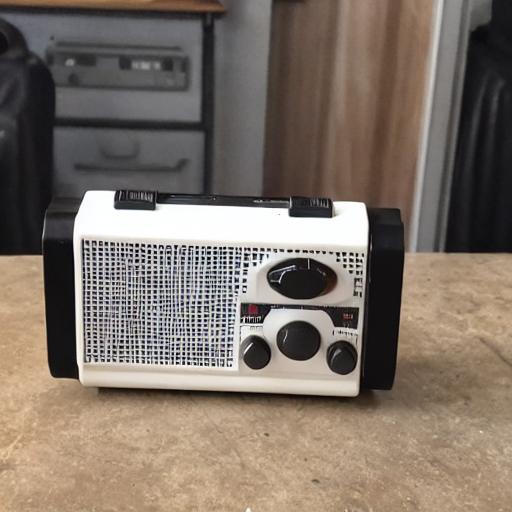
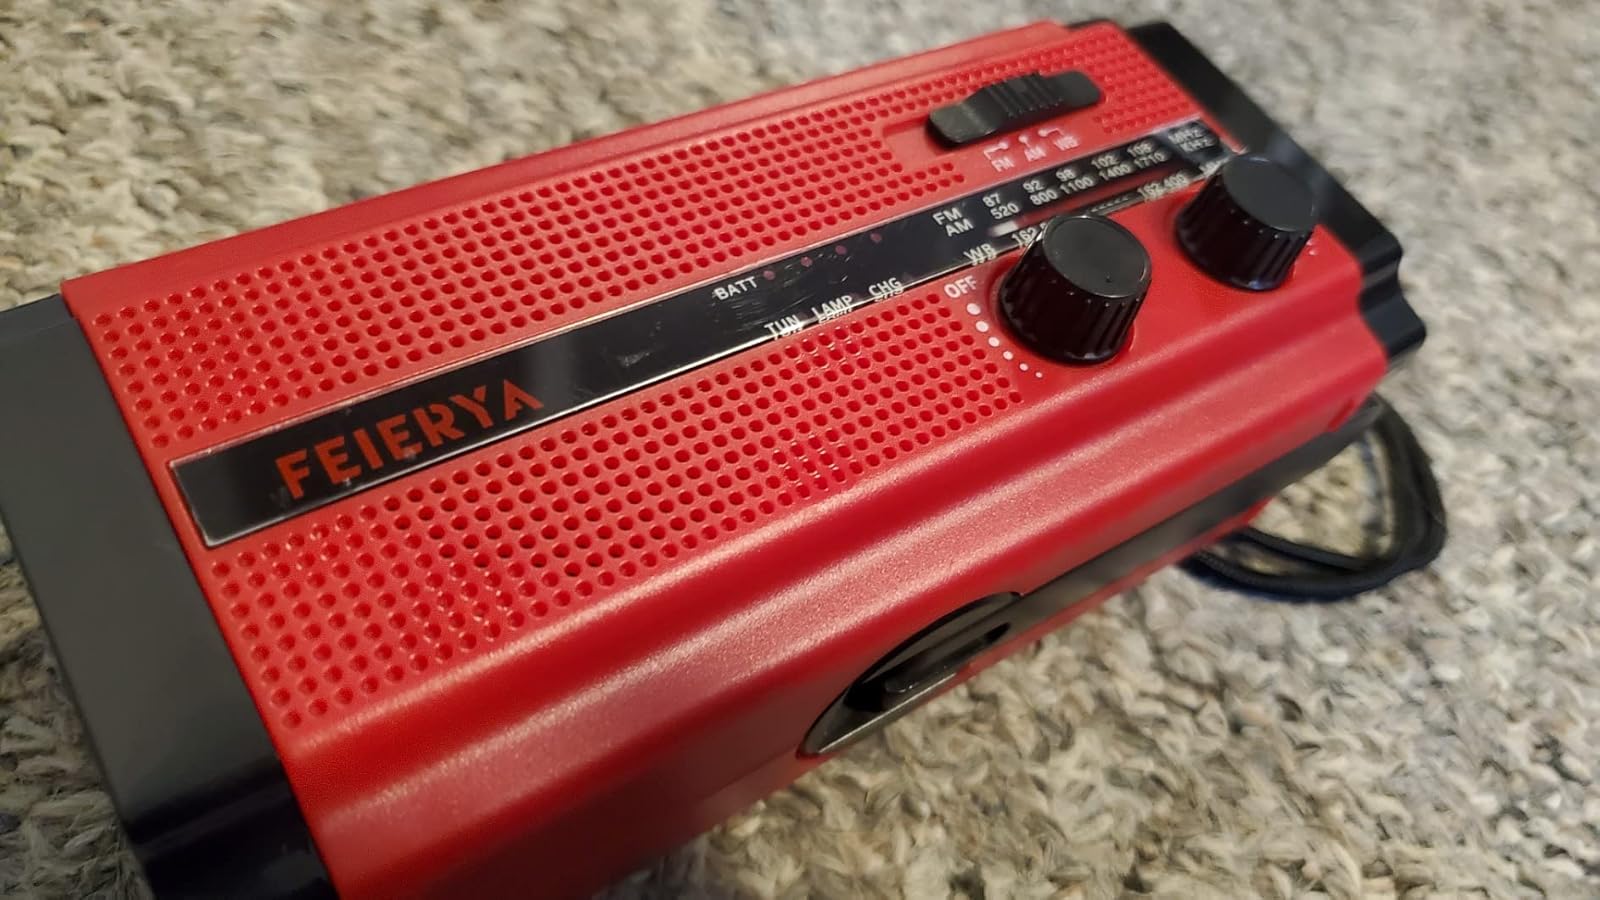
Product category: radio
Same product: no